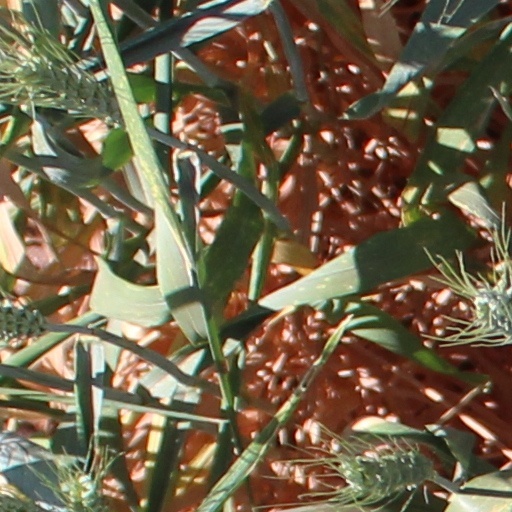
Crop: wheat